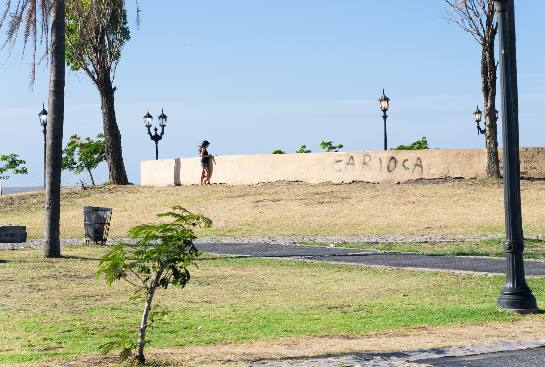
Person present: No